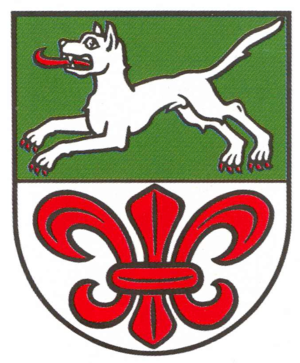
Beierstedt est une municipalité allemande du land de Basse-Saxe et l'arrondissement de Helmstedt. En 2014, elle comptait 386 hab.